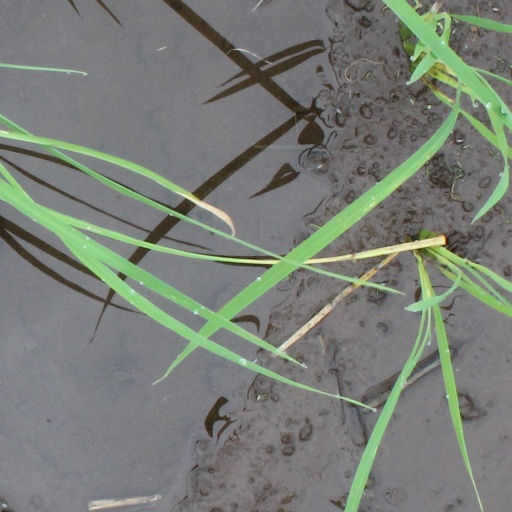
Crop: rice